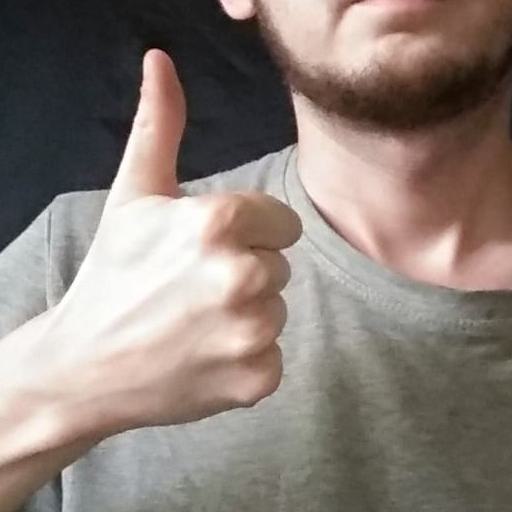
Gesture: like